Answer in natural language. Consider the 3D positions of the objects in the scene and not just the 2D positions in the image. Is the centerpoint of  brown rectangular extendable dining table (highlighted by a blue box) at a higher height than black tv (highlighted by a green box)? Choose between the following options: yes or no
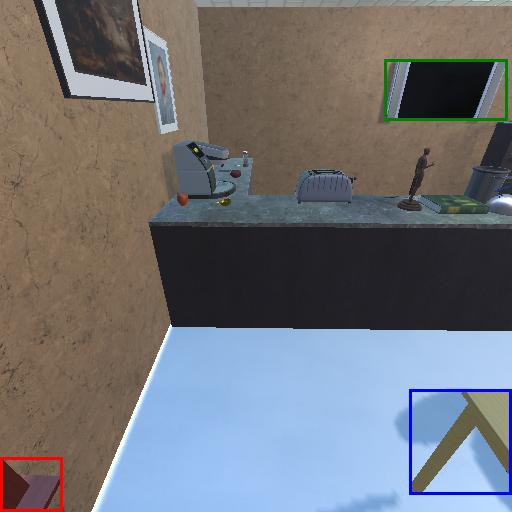
<answer>no</answer>